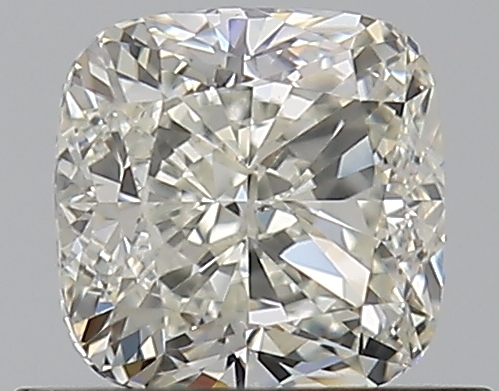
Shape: cushion
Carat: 0.72
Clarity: VS2
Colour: J
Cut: EX
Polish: EX
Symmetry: EX
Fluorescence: N
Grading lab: GIA
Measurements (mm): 4.86 x 4.85 x 3.37